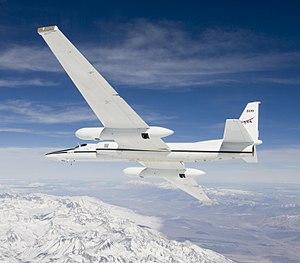
Un avion suiveur, avion d'accompagnement ou avion d'escorte est un appareil qui accompagne un autre aéronef au cours de vols d'essai, pour observer le déroulement du vol. Pendant de longues années, l'avion suiveur, volant aux côtés de l'avion expérimental, a été le moyen le plus sûr d'assurer la sécurité de celui-ci.